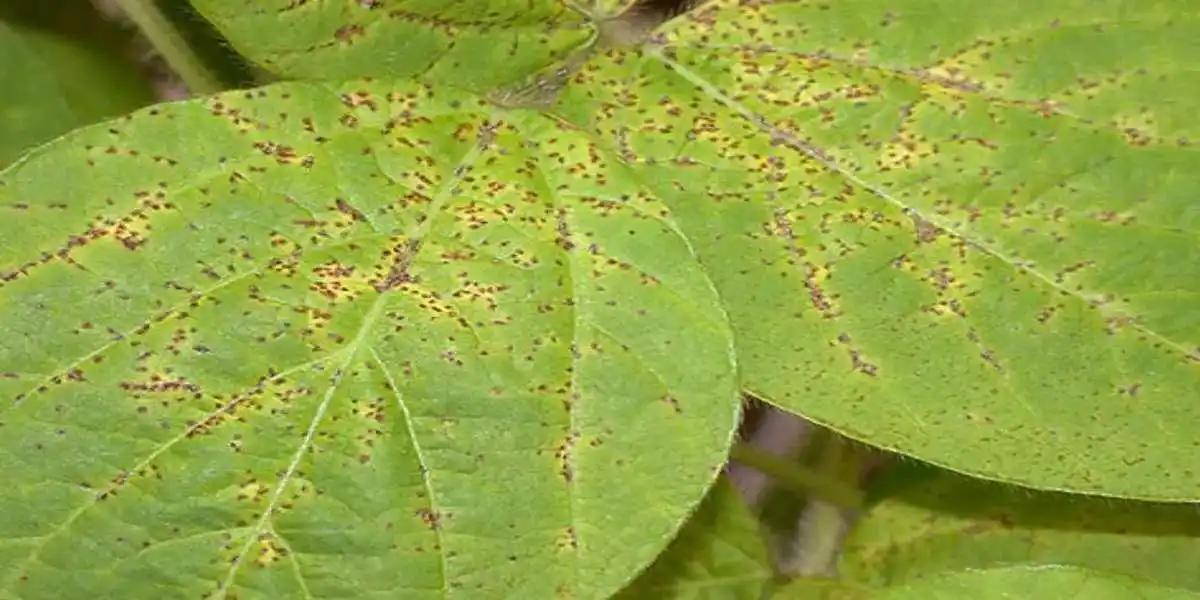
Plant: Soybean
Disease: soybean bacterial blight